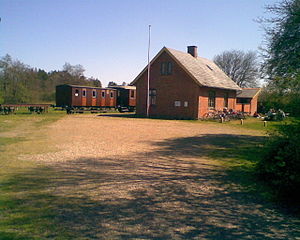
Bindeballe Station
Bindeballe Station
Bindeballe Station
Bindeballe Station var holdeplads på Vejle-Vandel-Grindsted Jernbane, der blev åbnet til Vandel i 1897, forlænget til Grindsted i 1914 og nedlagt i 1957. Den ligger i Randbøl Sogn 2 km syd for landsbyen Bindeballe og 4 km syd for Randbøldal. Adressen er Bindeballevej 101, 7183 Randbøl.